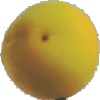
Label: Peach 2